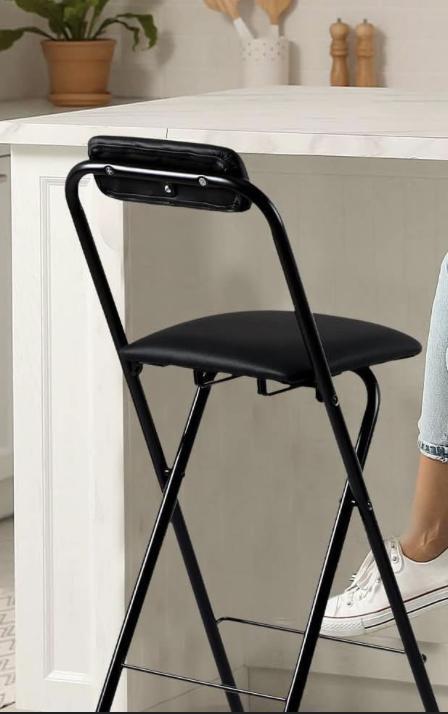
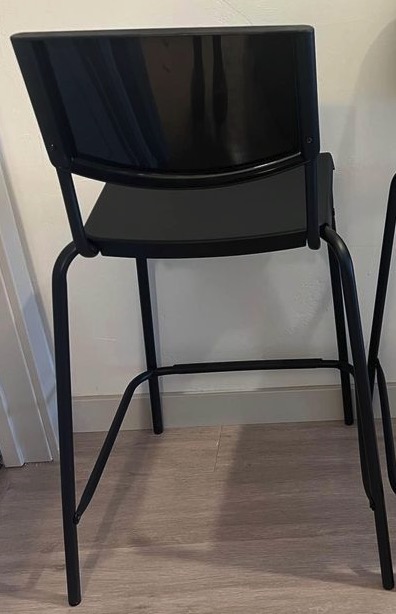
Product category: stool
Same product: no